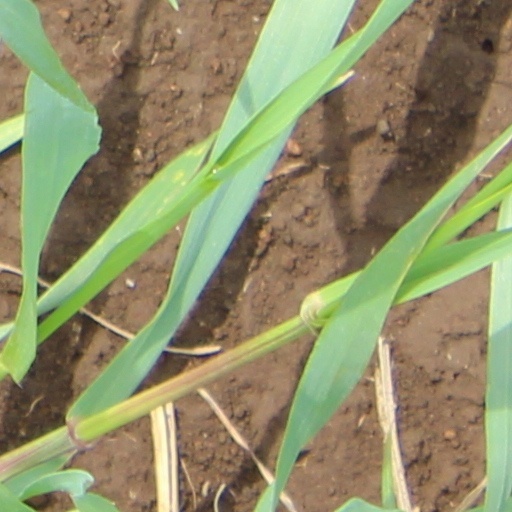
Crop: wheat